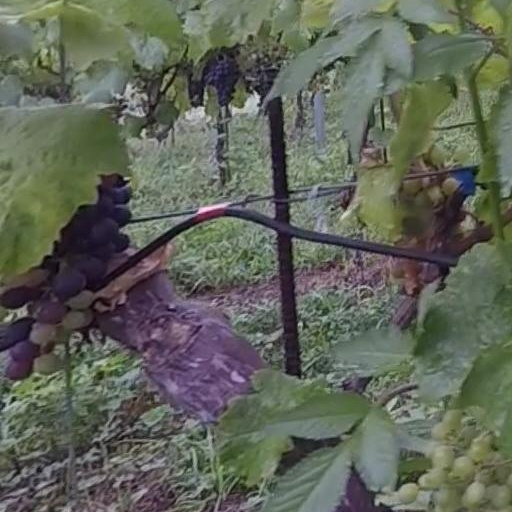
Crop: grape